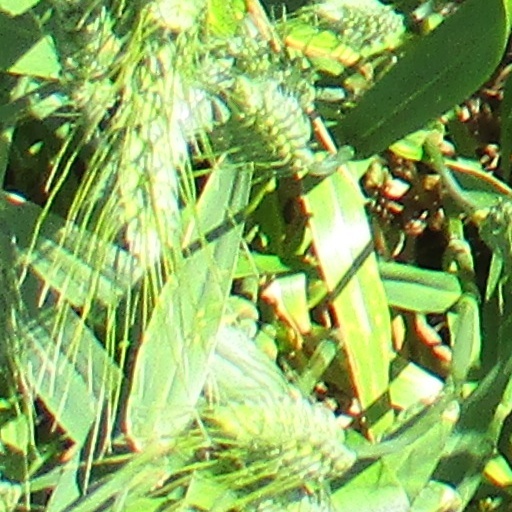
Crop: wheat